Kizlyar Brandy Factory

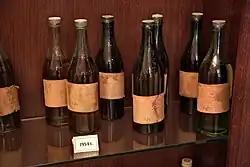
Cognac made in 1954

Cognac production was reauthorized by the Soviet government in 1924, with full production only being restored just before the entry of the Soviet Union into the Second World War. In 1942, the factory was evacuated to Armenia to avoid the German advance; most of the alcohol was sent to the Tbilisi Cognac Factory.